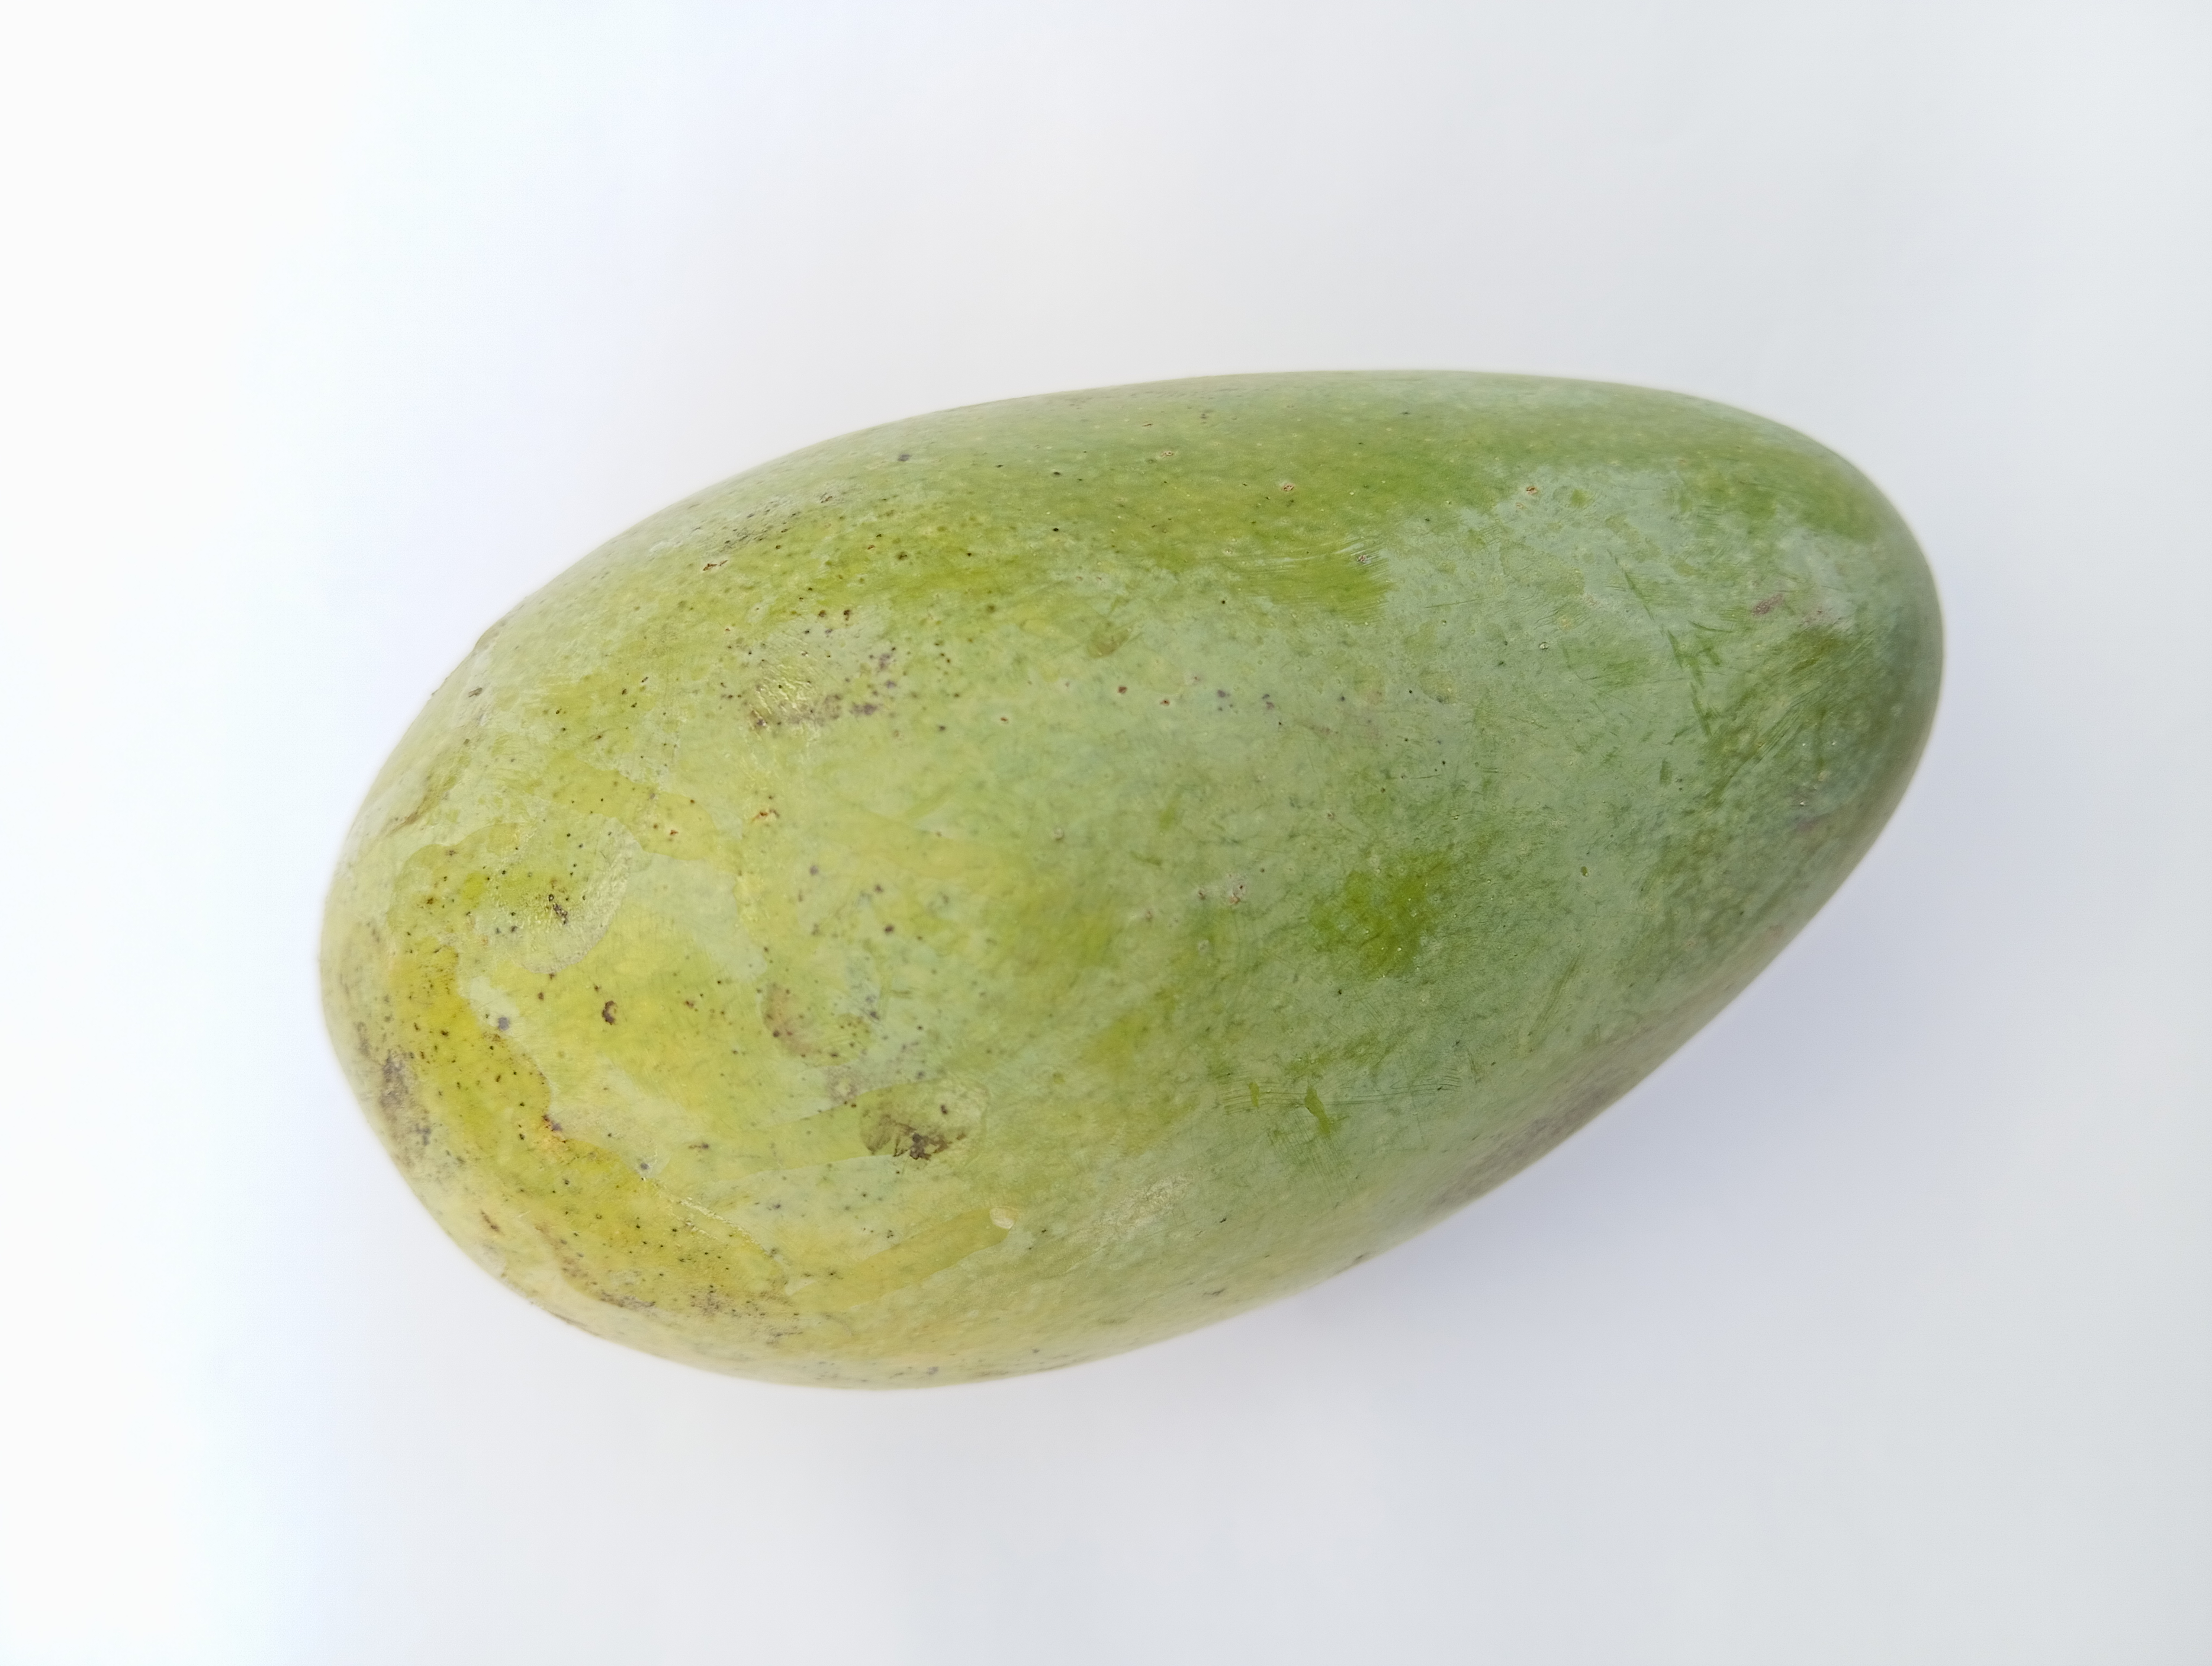
Mango variety: Amrapali